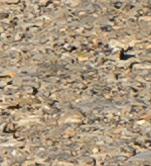
Surface type: gravel